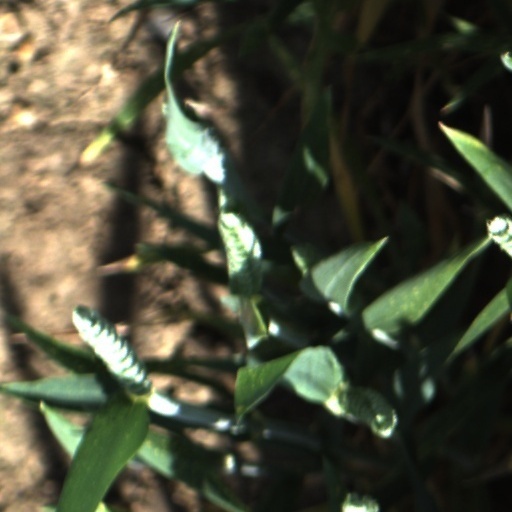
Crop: wheat